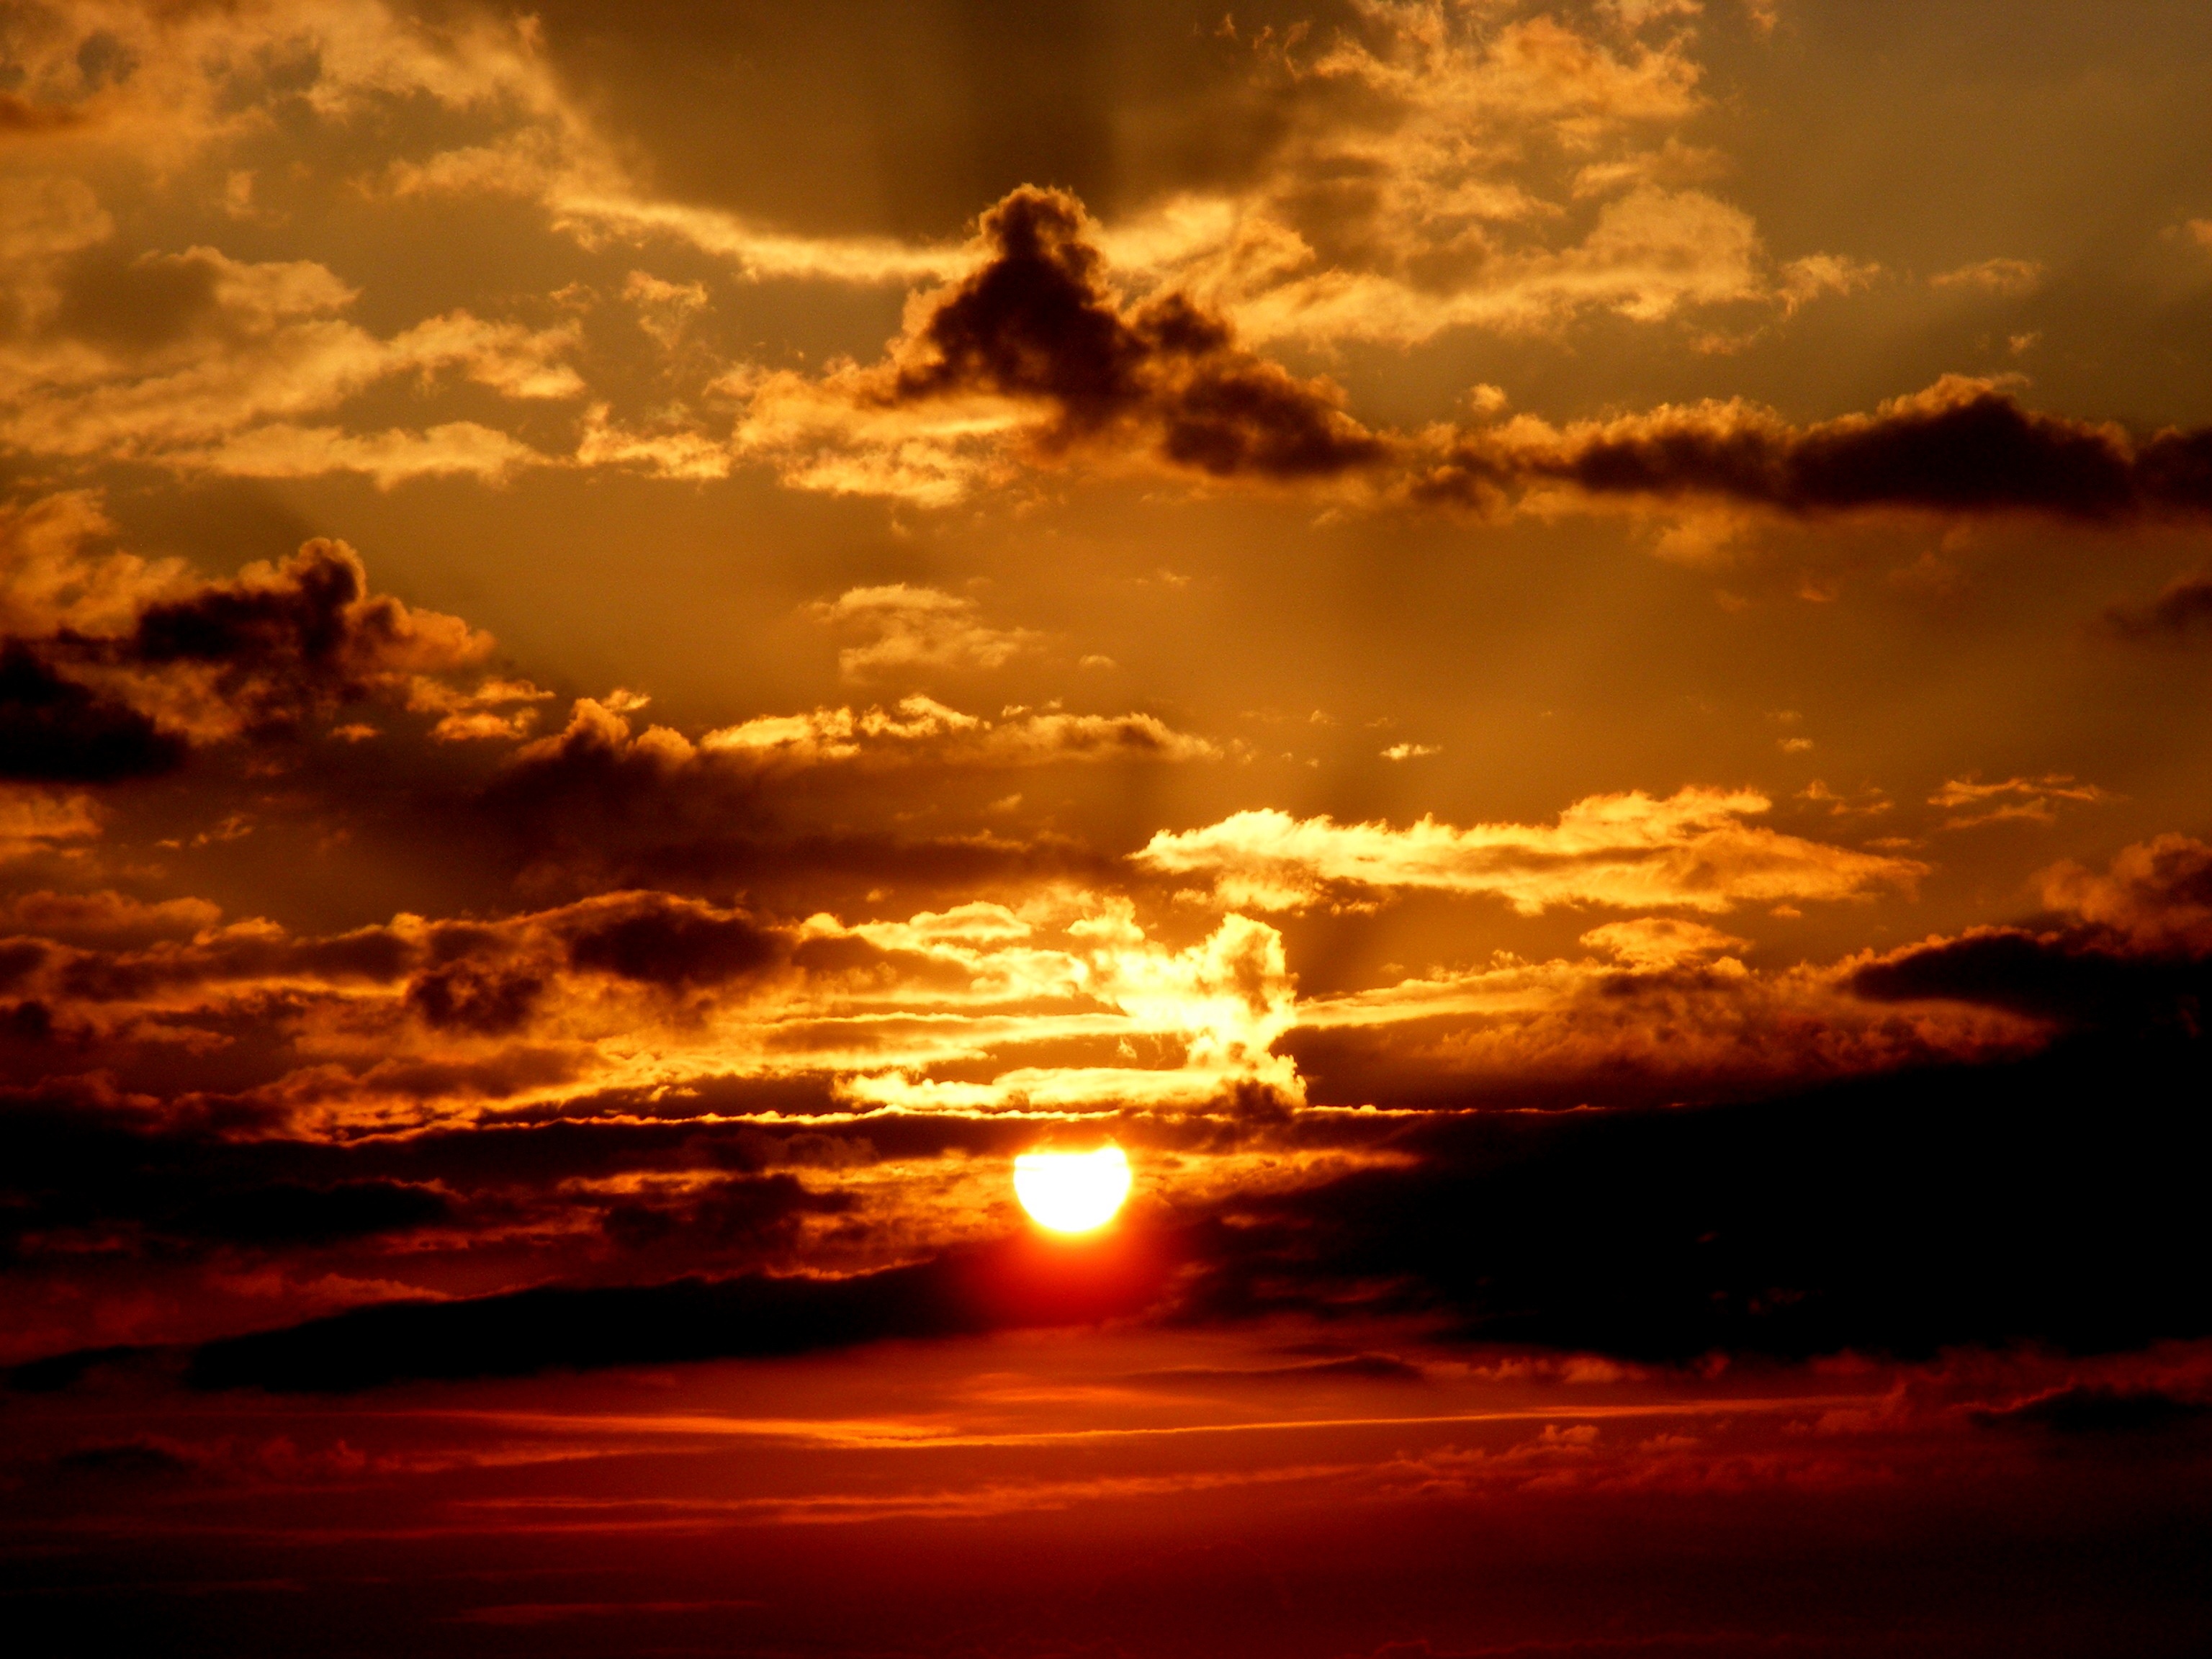
sea, horizon, cloud, sky, sun, sunrise, sunset, sunlight, morning, dawn, atmosphere, dusk, evening, twilight, red, afterglow, red sky at morning